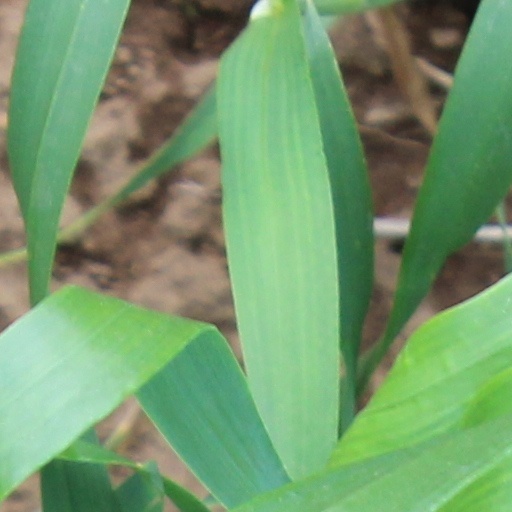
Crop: wheat